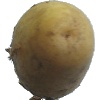
Label: Potato White 1